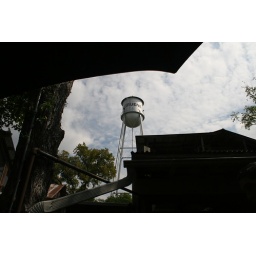
09/18/08 - View of the water tower from the Gristmill Restaurant in Gruene.